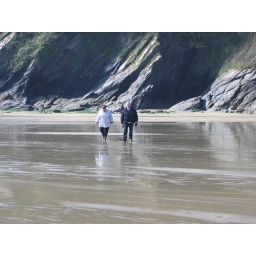
Mum&Dad on a beach near their house in Cornwall